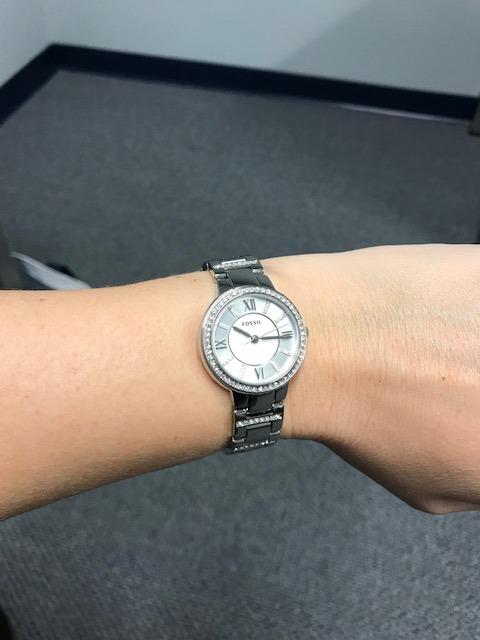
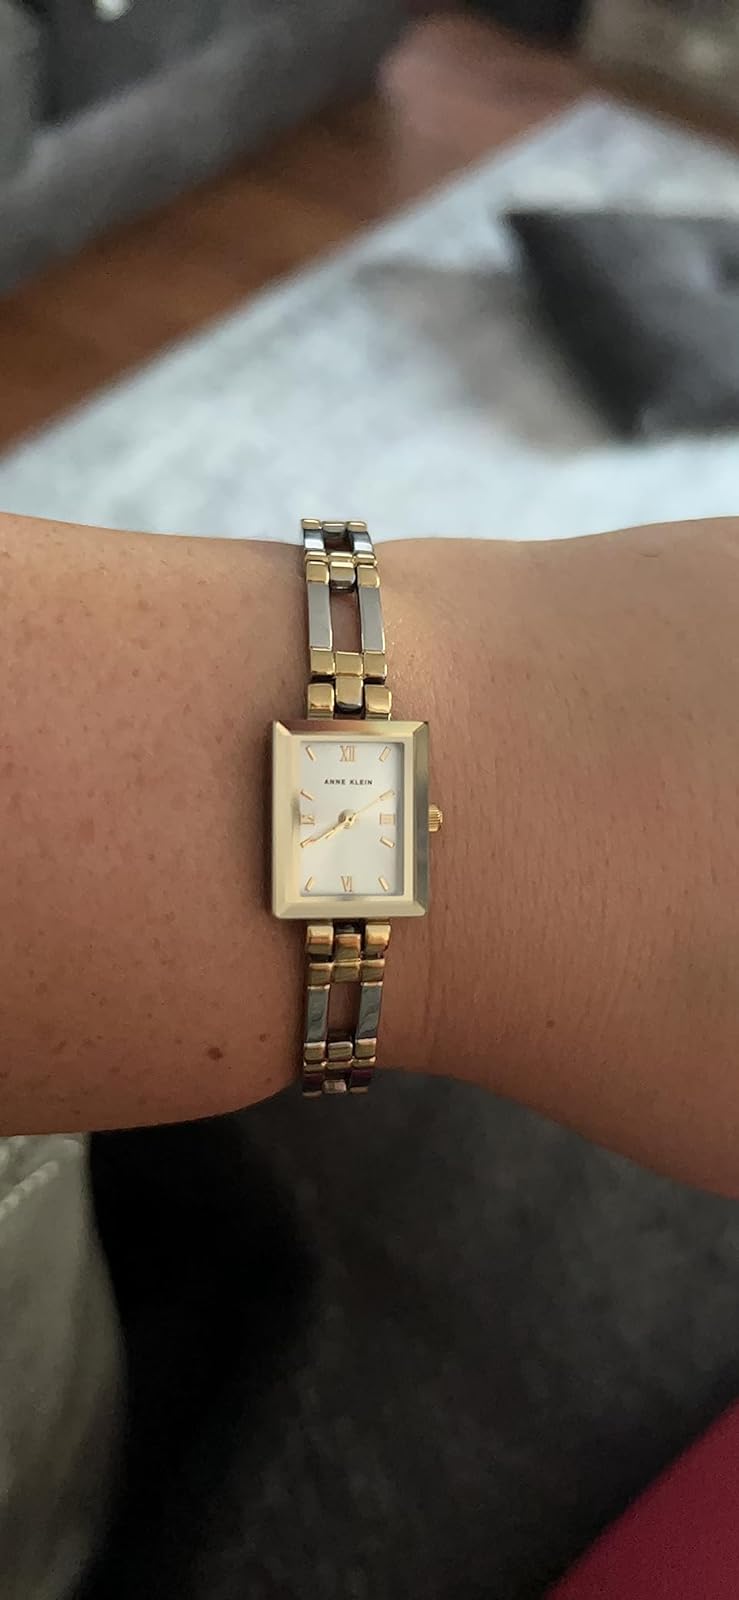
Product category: accessories_watch
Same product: no